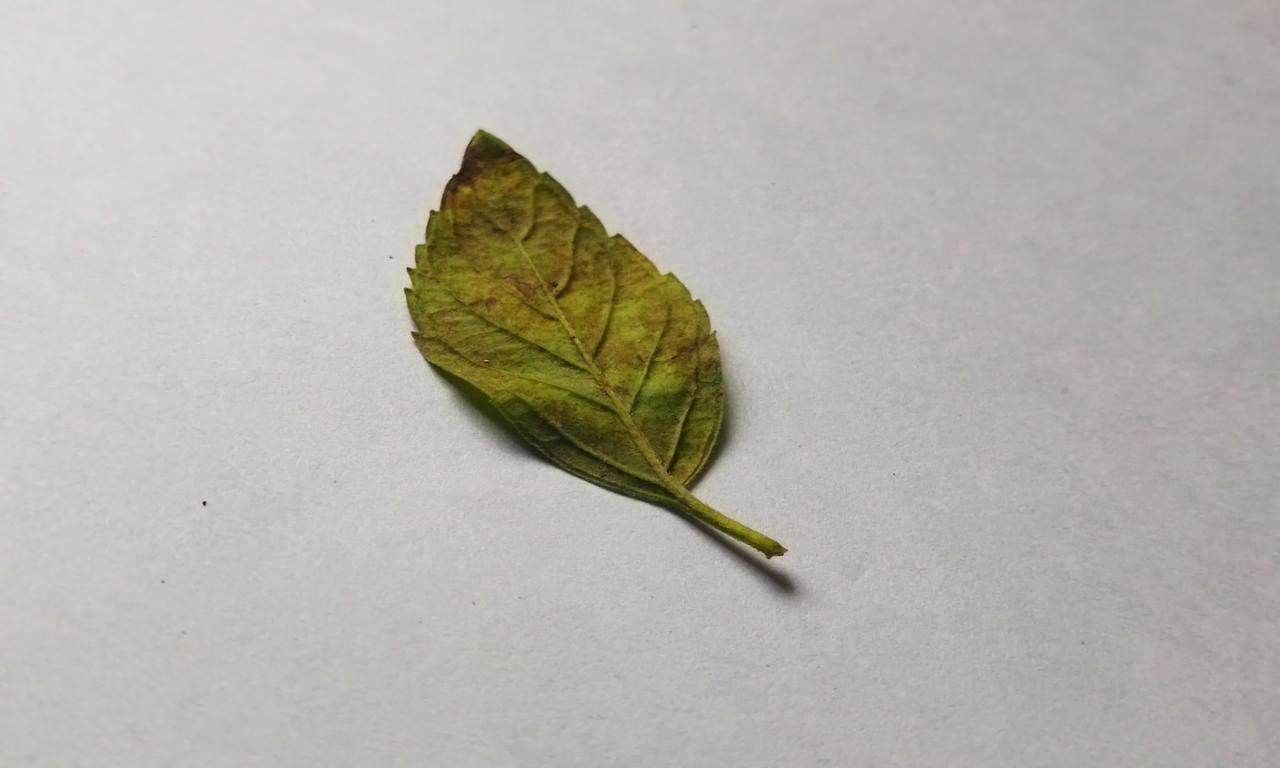
Label: Spoiled